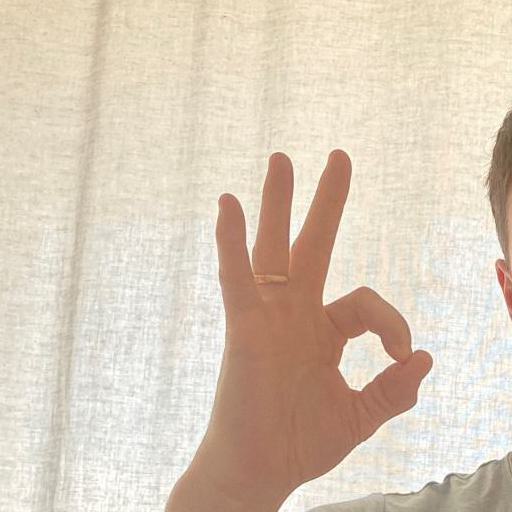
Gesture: ok